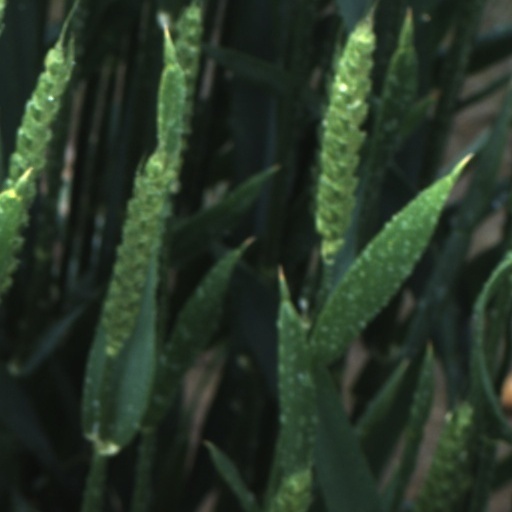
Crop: wheat